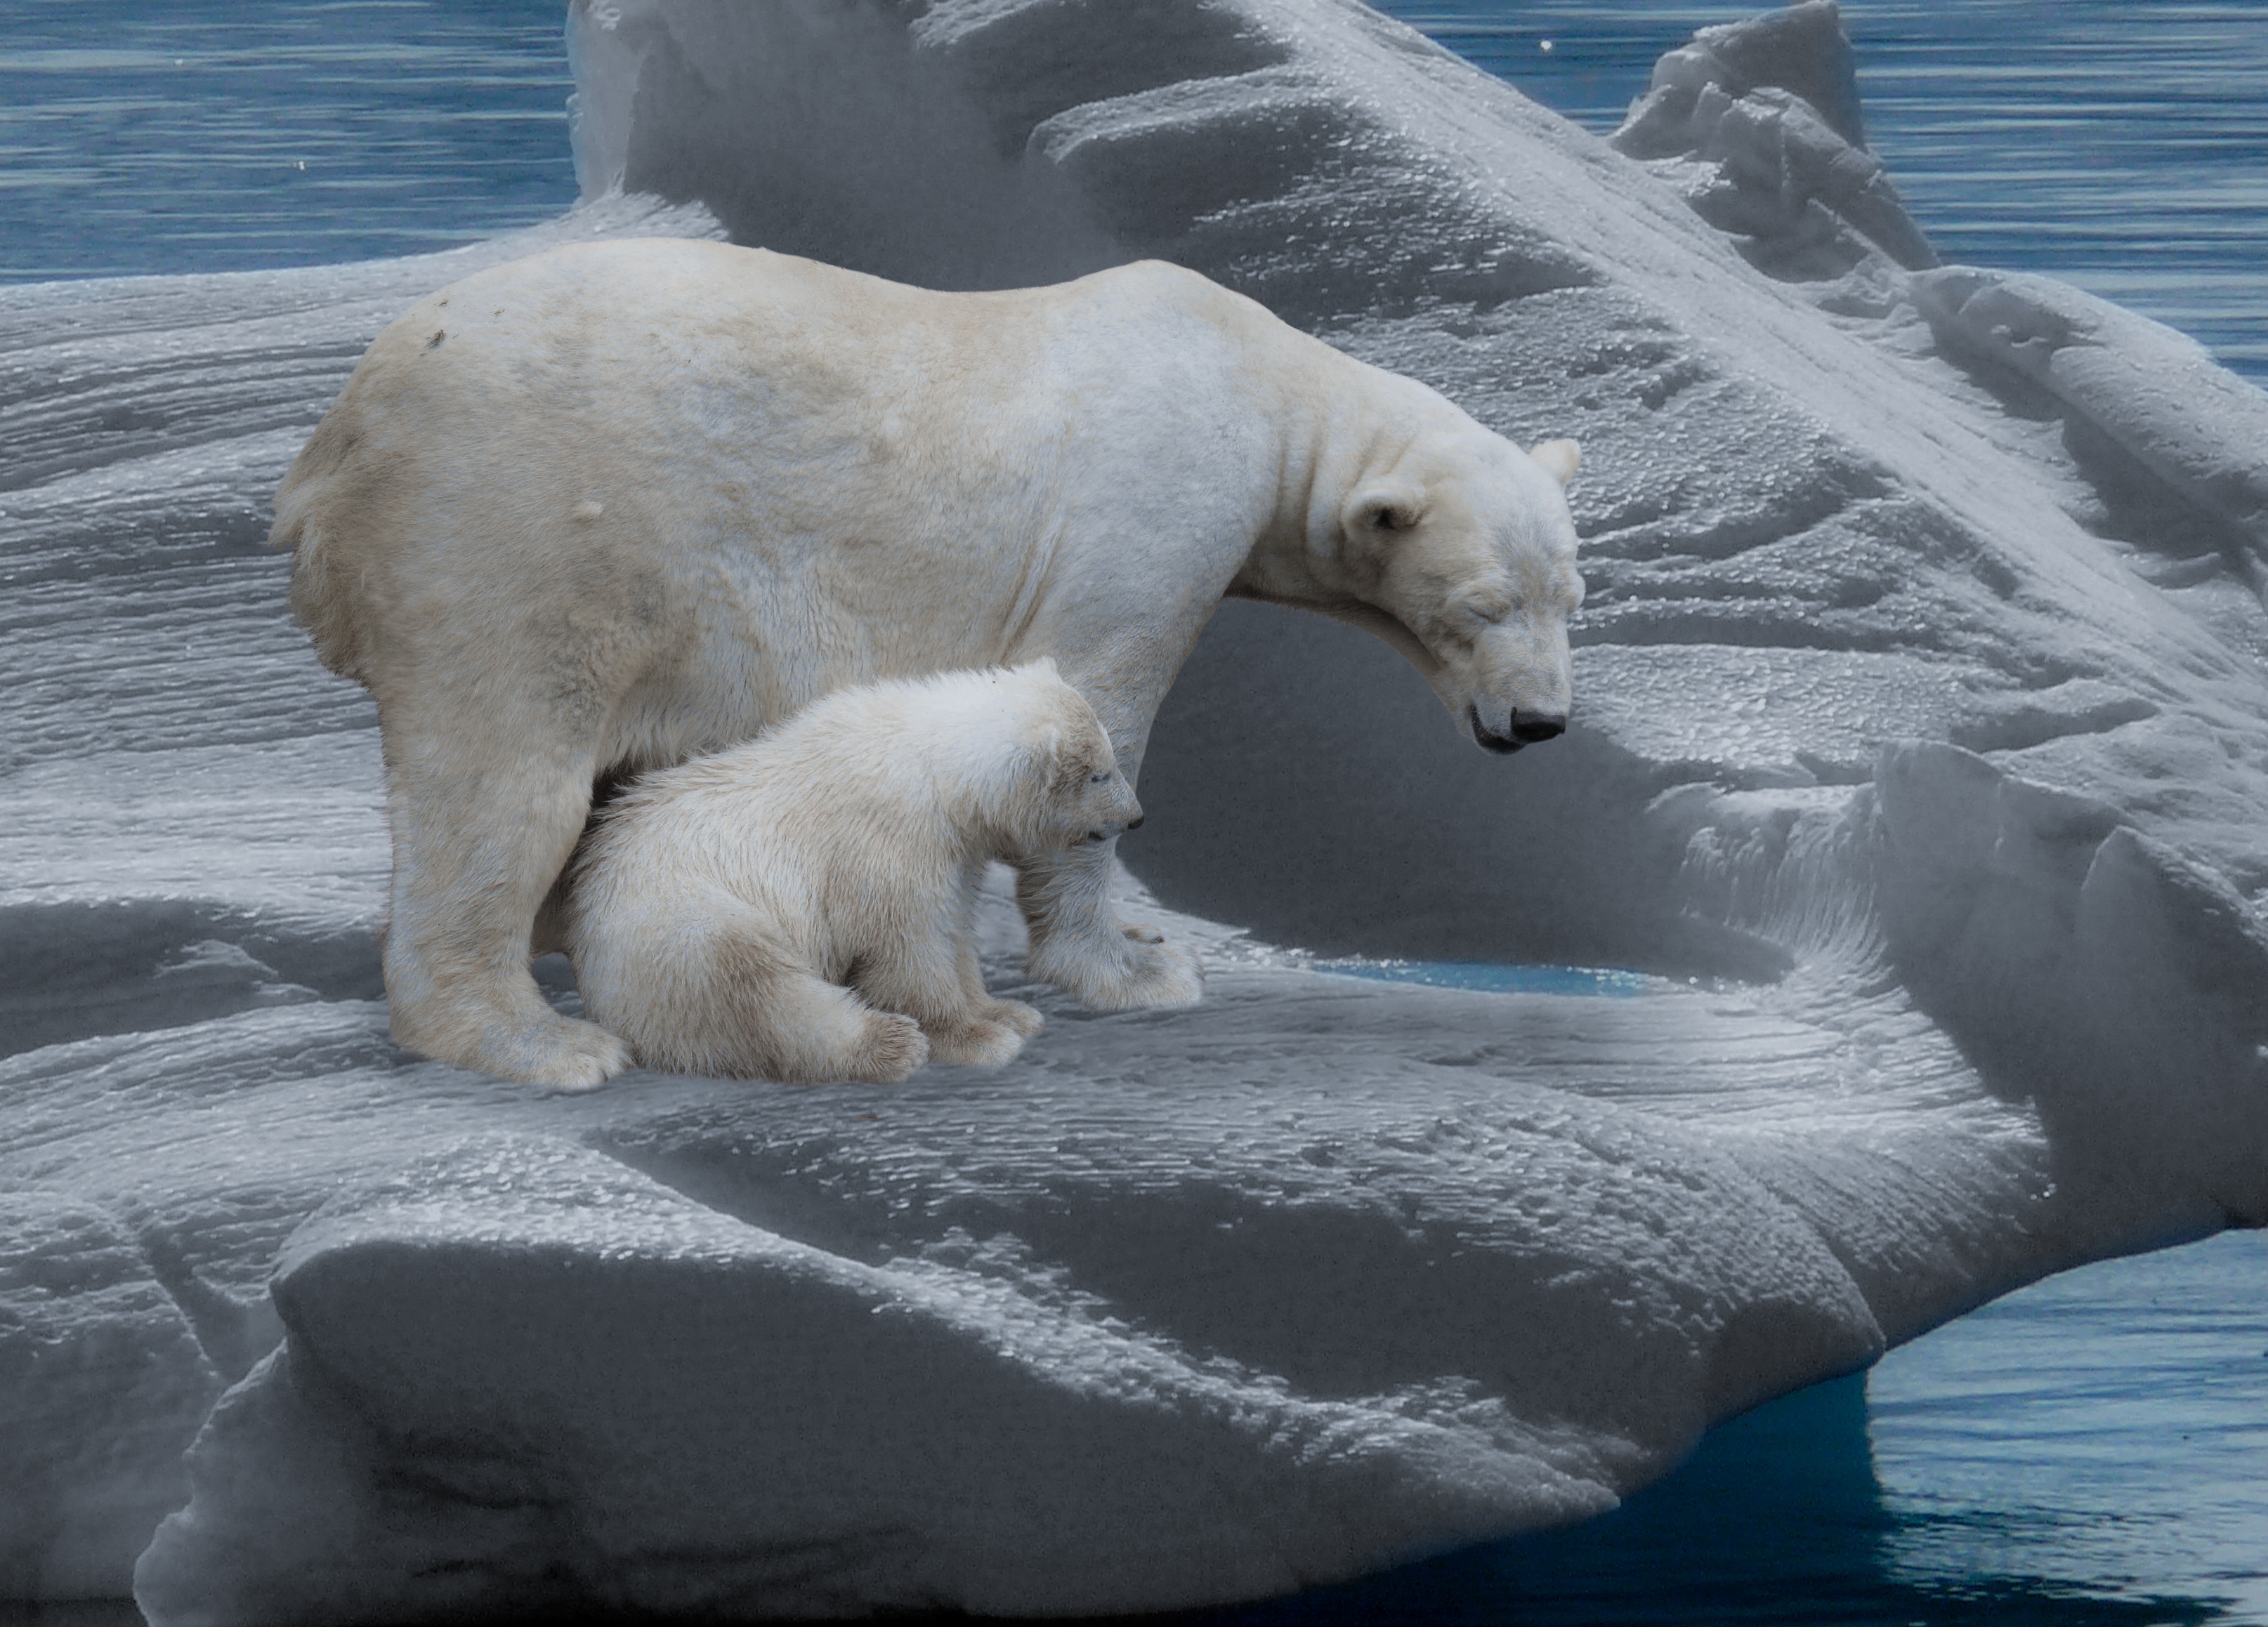
cold, bear, ice, mammal, predator, arctic, iceberg, polar bear, vertebrate, arctic ocean, polar bears, polar bear cub